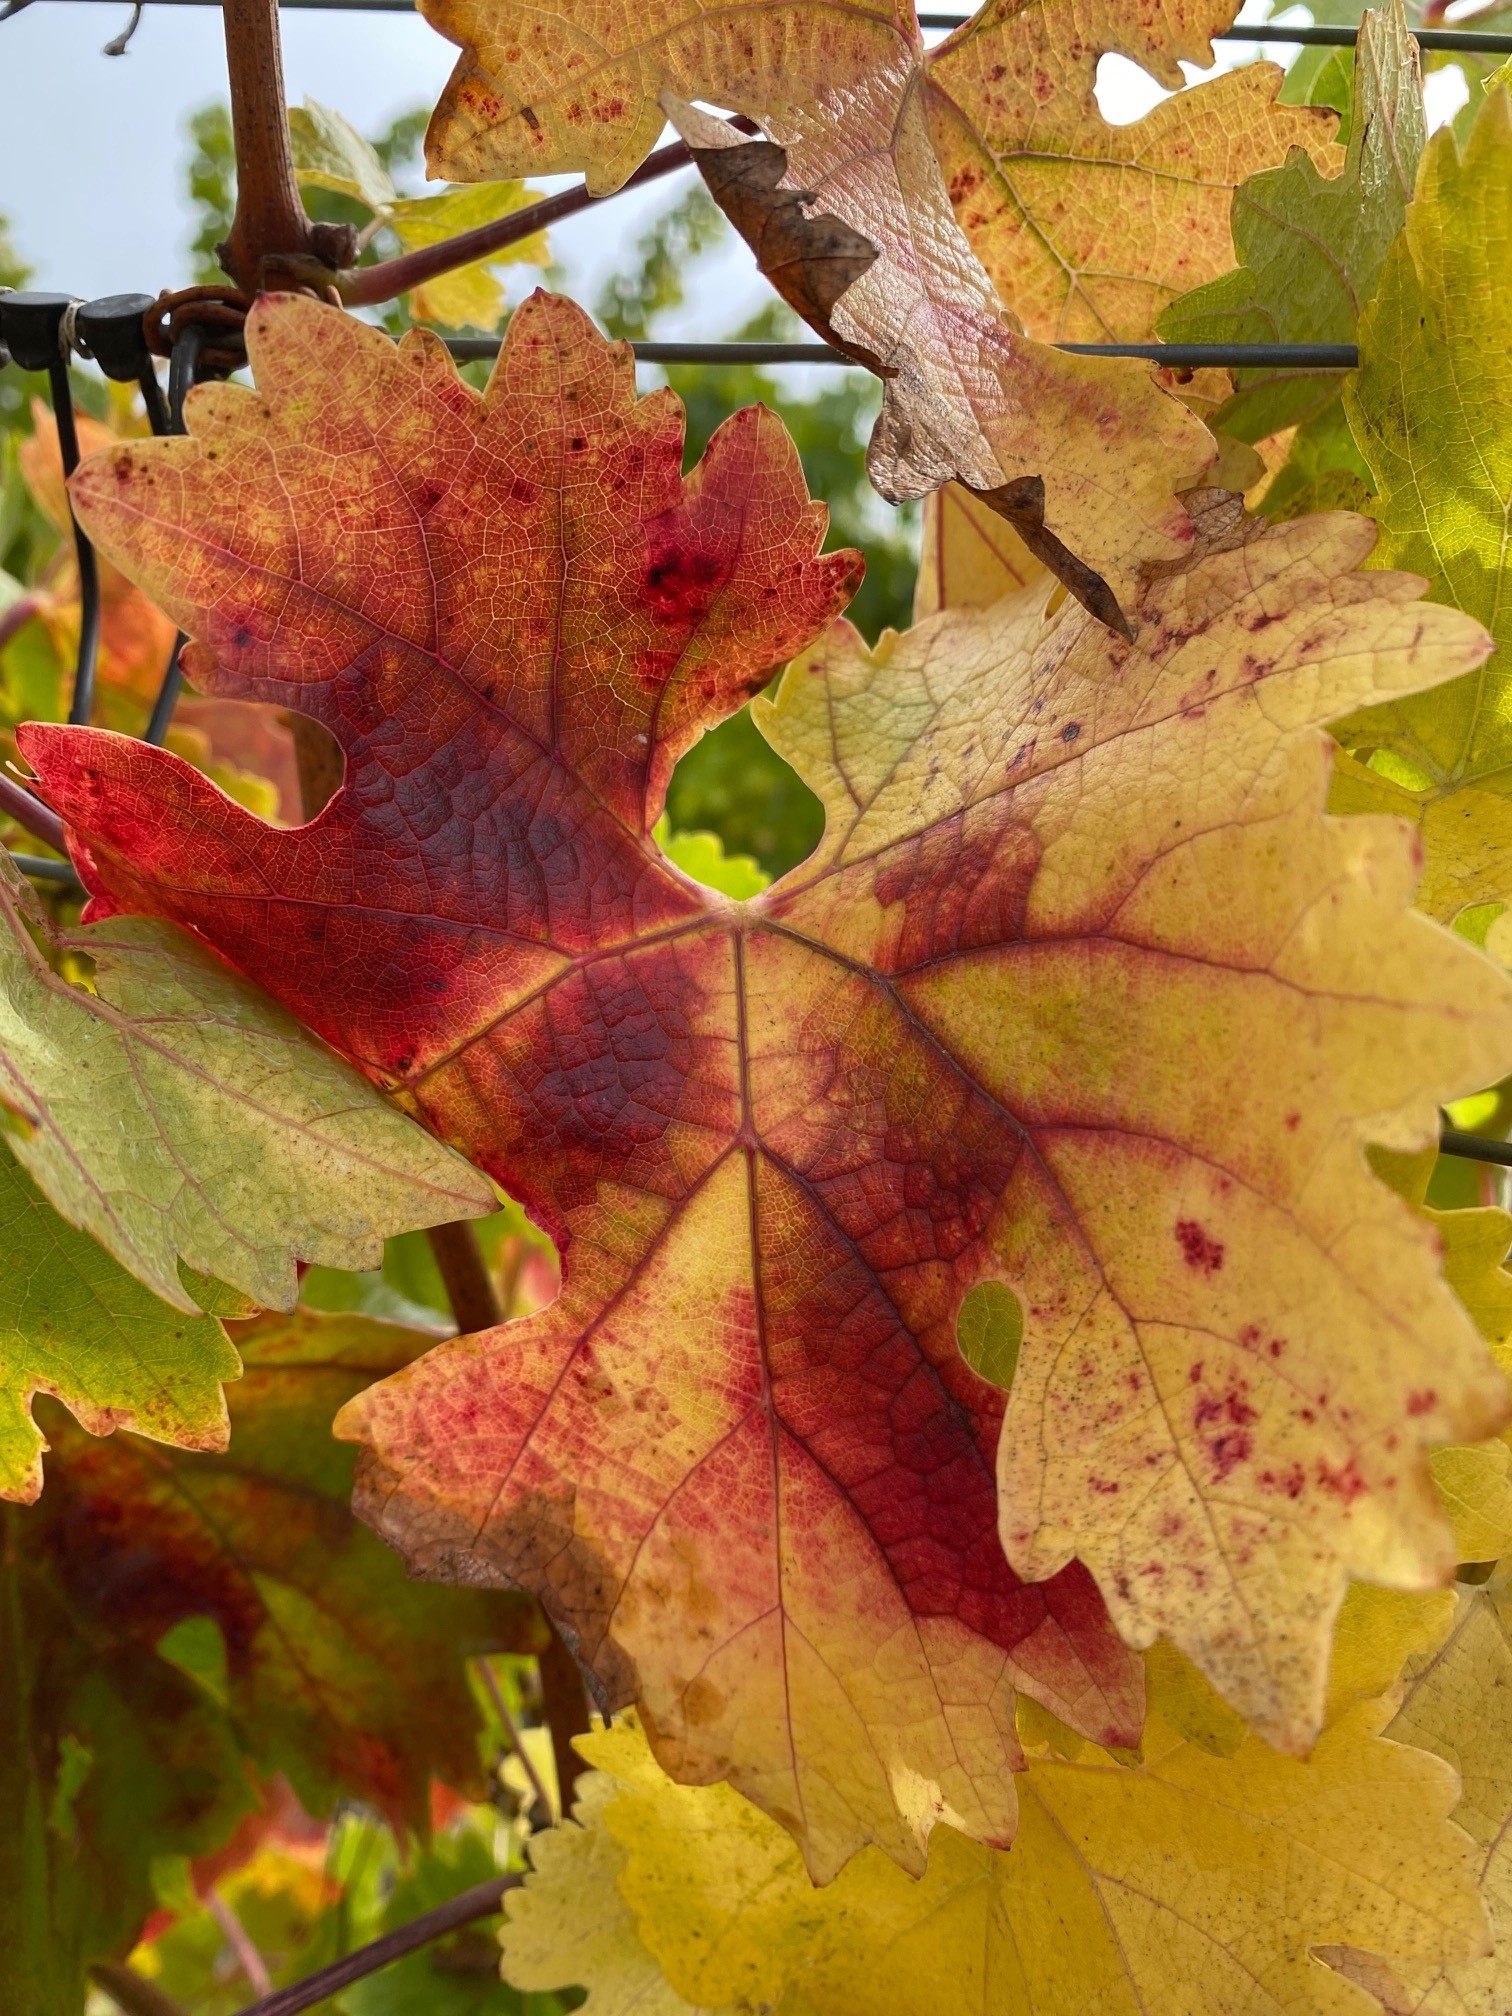
Label: Red Blotch